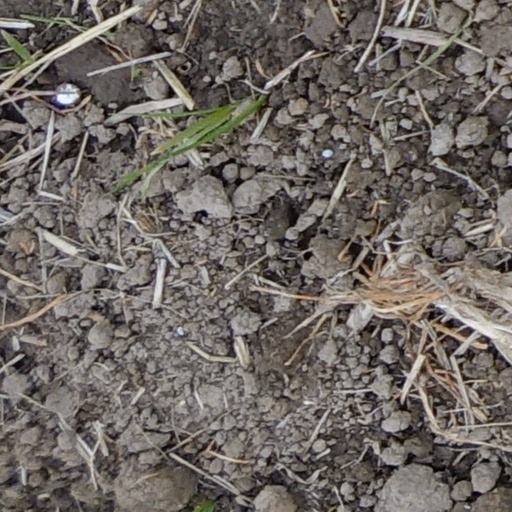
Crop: wheat